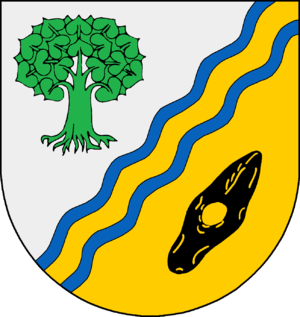
Solved
Coat of arms of Solved
Solved eller Sollwitt er en landsby og kommune i det nordlige Tyskland under Kreis Nordfriesland i delstaten Slesvig-Holsten. Byen ligger 20 kilometer nordøst for Husum på den slesvigske gest i Sydslesvig.